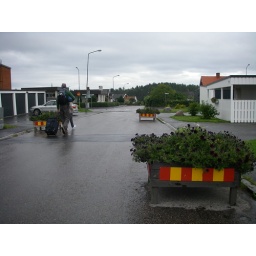
Leave it to the Swedes to put flower pots in the middle of the road instead of big ugly cement bumps. Jonkoping, Sweden.